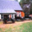
Label: truck